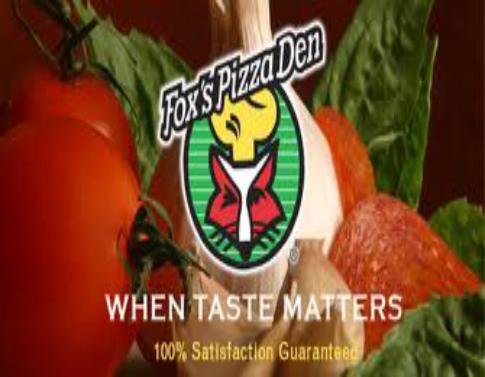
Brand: Fox's Pizza Den
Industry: Food